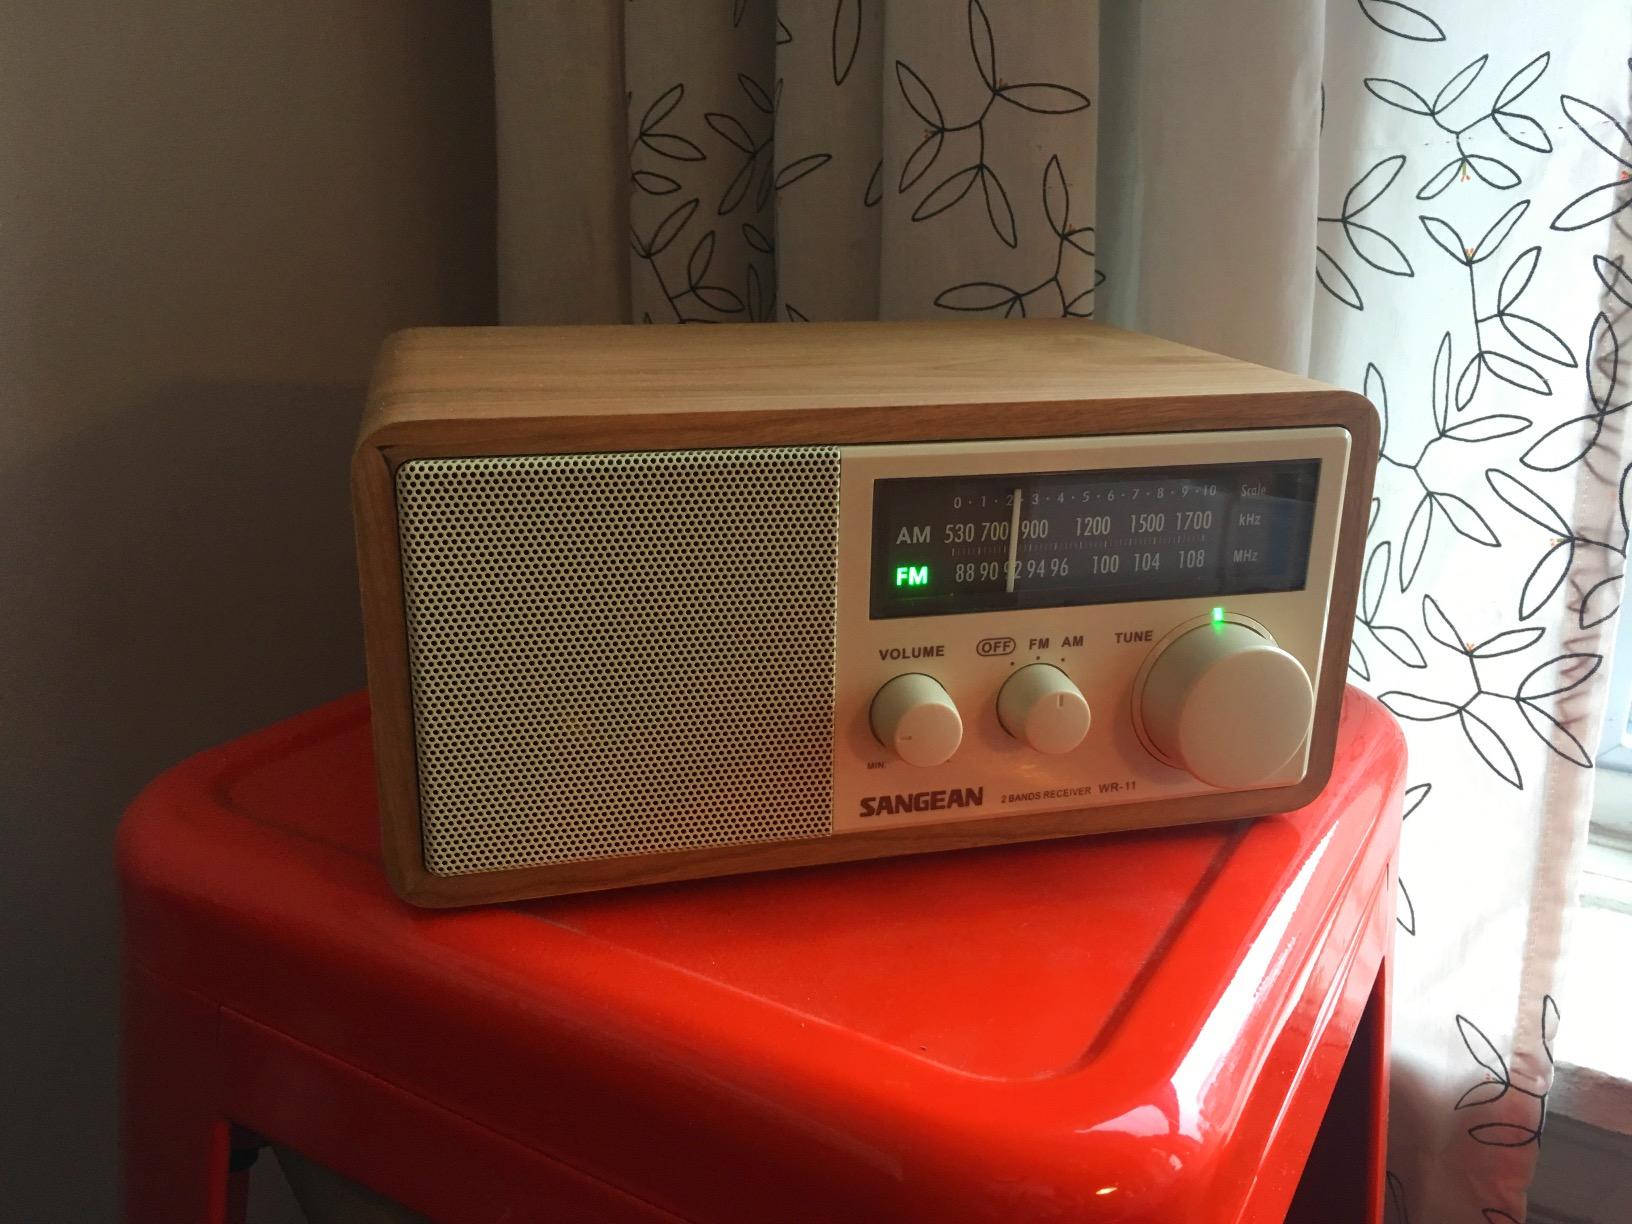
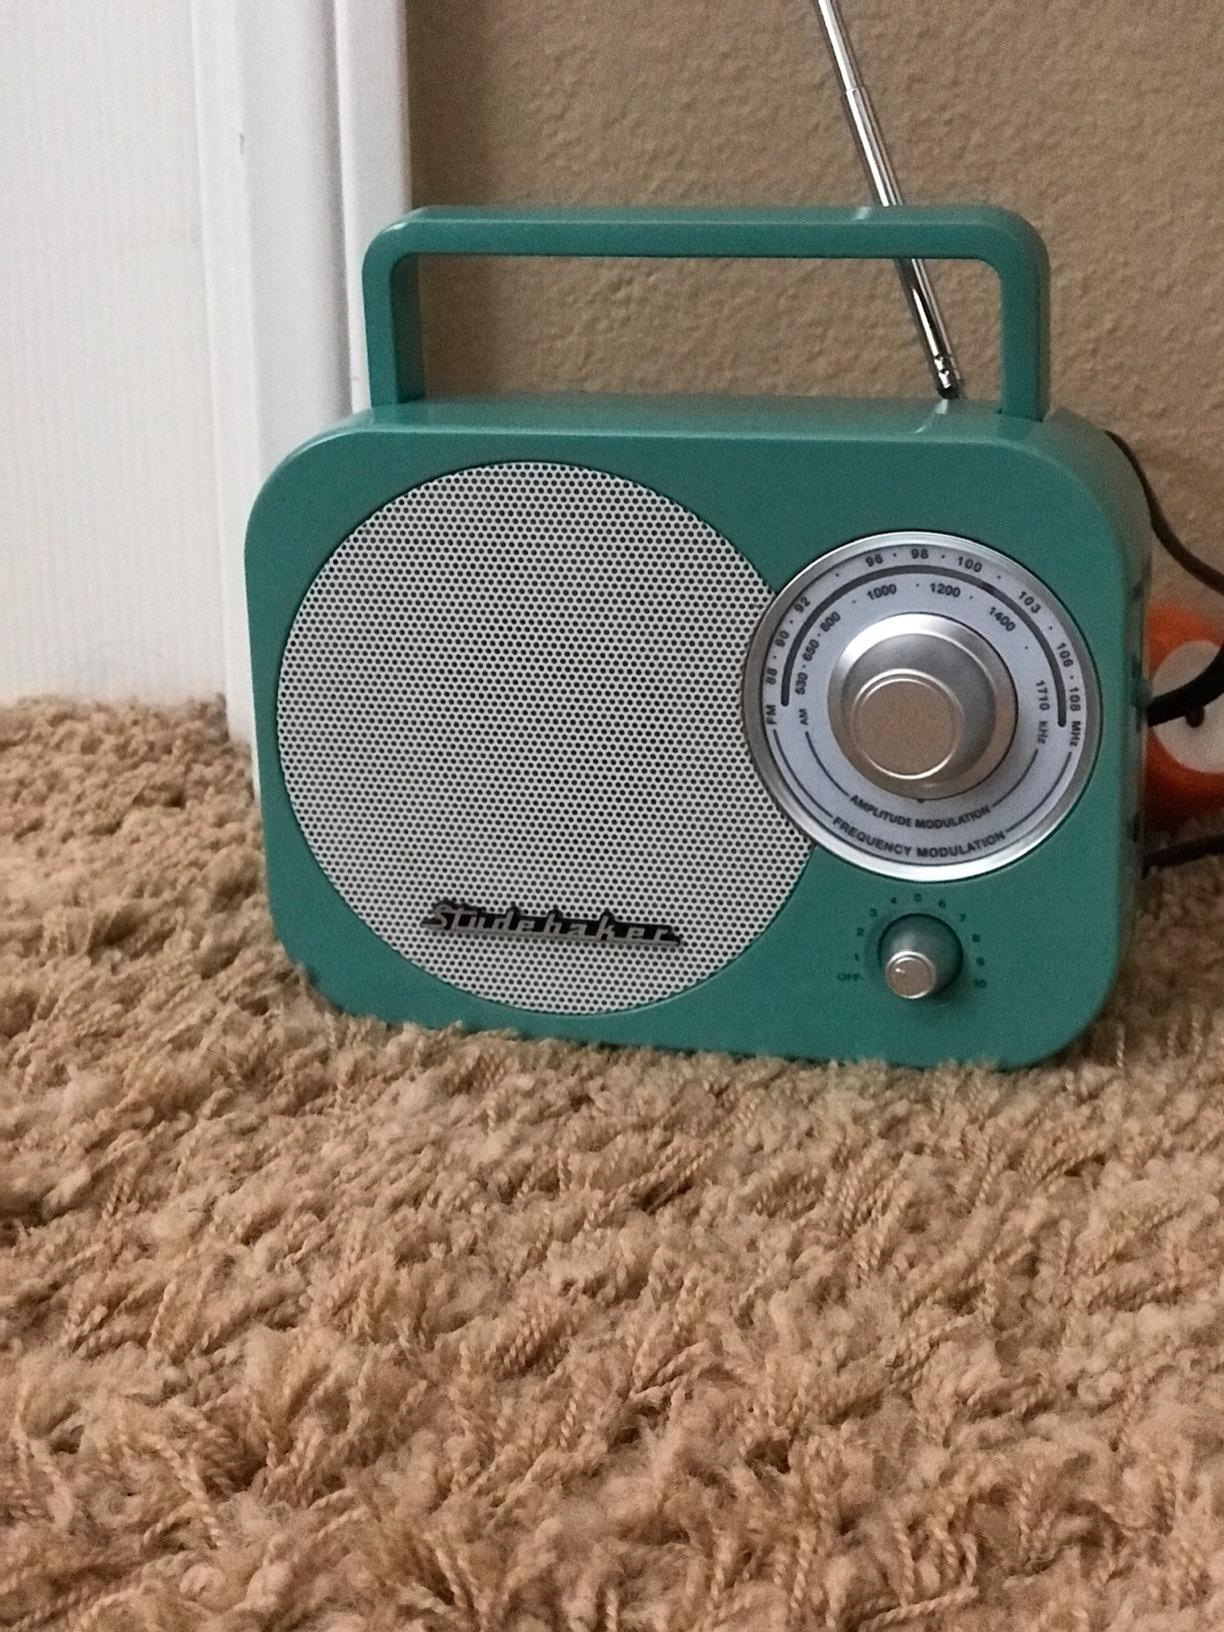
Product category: radio
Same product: no